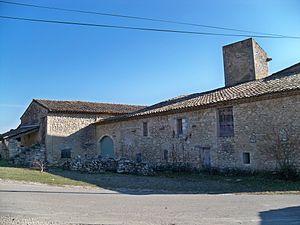
habitat à Paraire, hameau du Castellet (84), France
Le massif du Luberon est un massif montagneux peu élevé qui s'étend d'est en ouest entre les Alpes-de-Haute-Provence et le département de Vaucluse, en France. La première mention du massif est antérieure au début de l'ère chrétienne. La forme moderne Luberon est attestée à partir du XVIIIᵉ siècle.